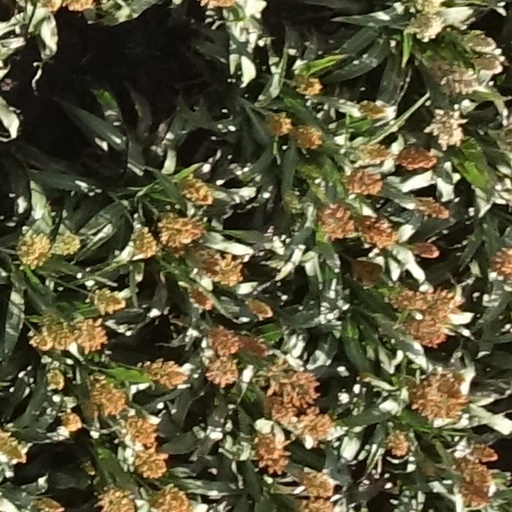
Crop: sorghum